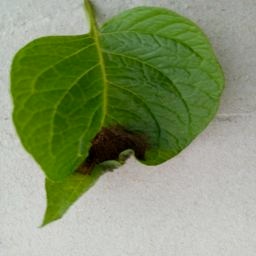
Etiqueta: Late Blight